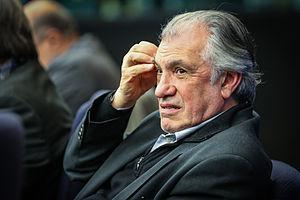
Cet article intitulé 2014 en radio en France est une synthèse de l'actualité du média radio en France pour l'année 2014. On ne retiendra en général que l'actualité des radios de caractère national ou international, afin de ne pas se perdre dans les détails des radios locales.
Serge July est un journaliste français, né le 27 décembre 1942 à Paris 15ᵉ. En 1973, il est l'un des cofondateurs du journal Libération et le dirige de 1974 à 2006, période durant laquelle il assure des éditoriaux politiques sur Europe 1, TF1, France 3 et LCI.